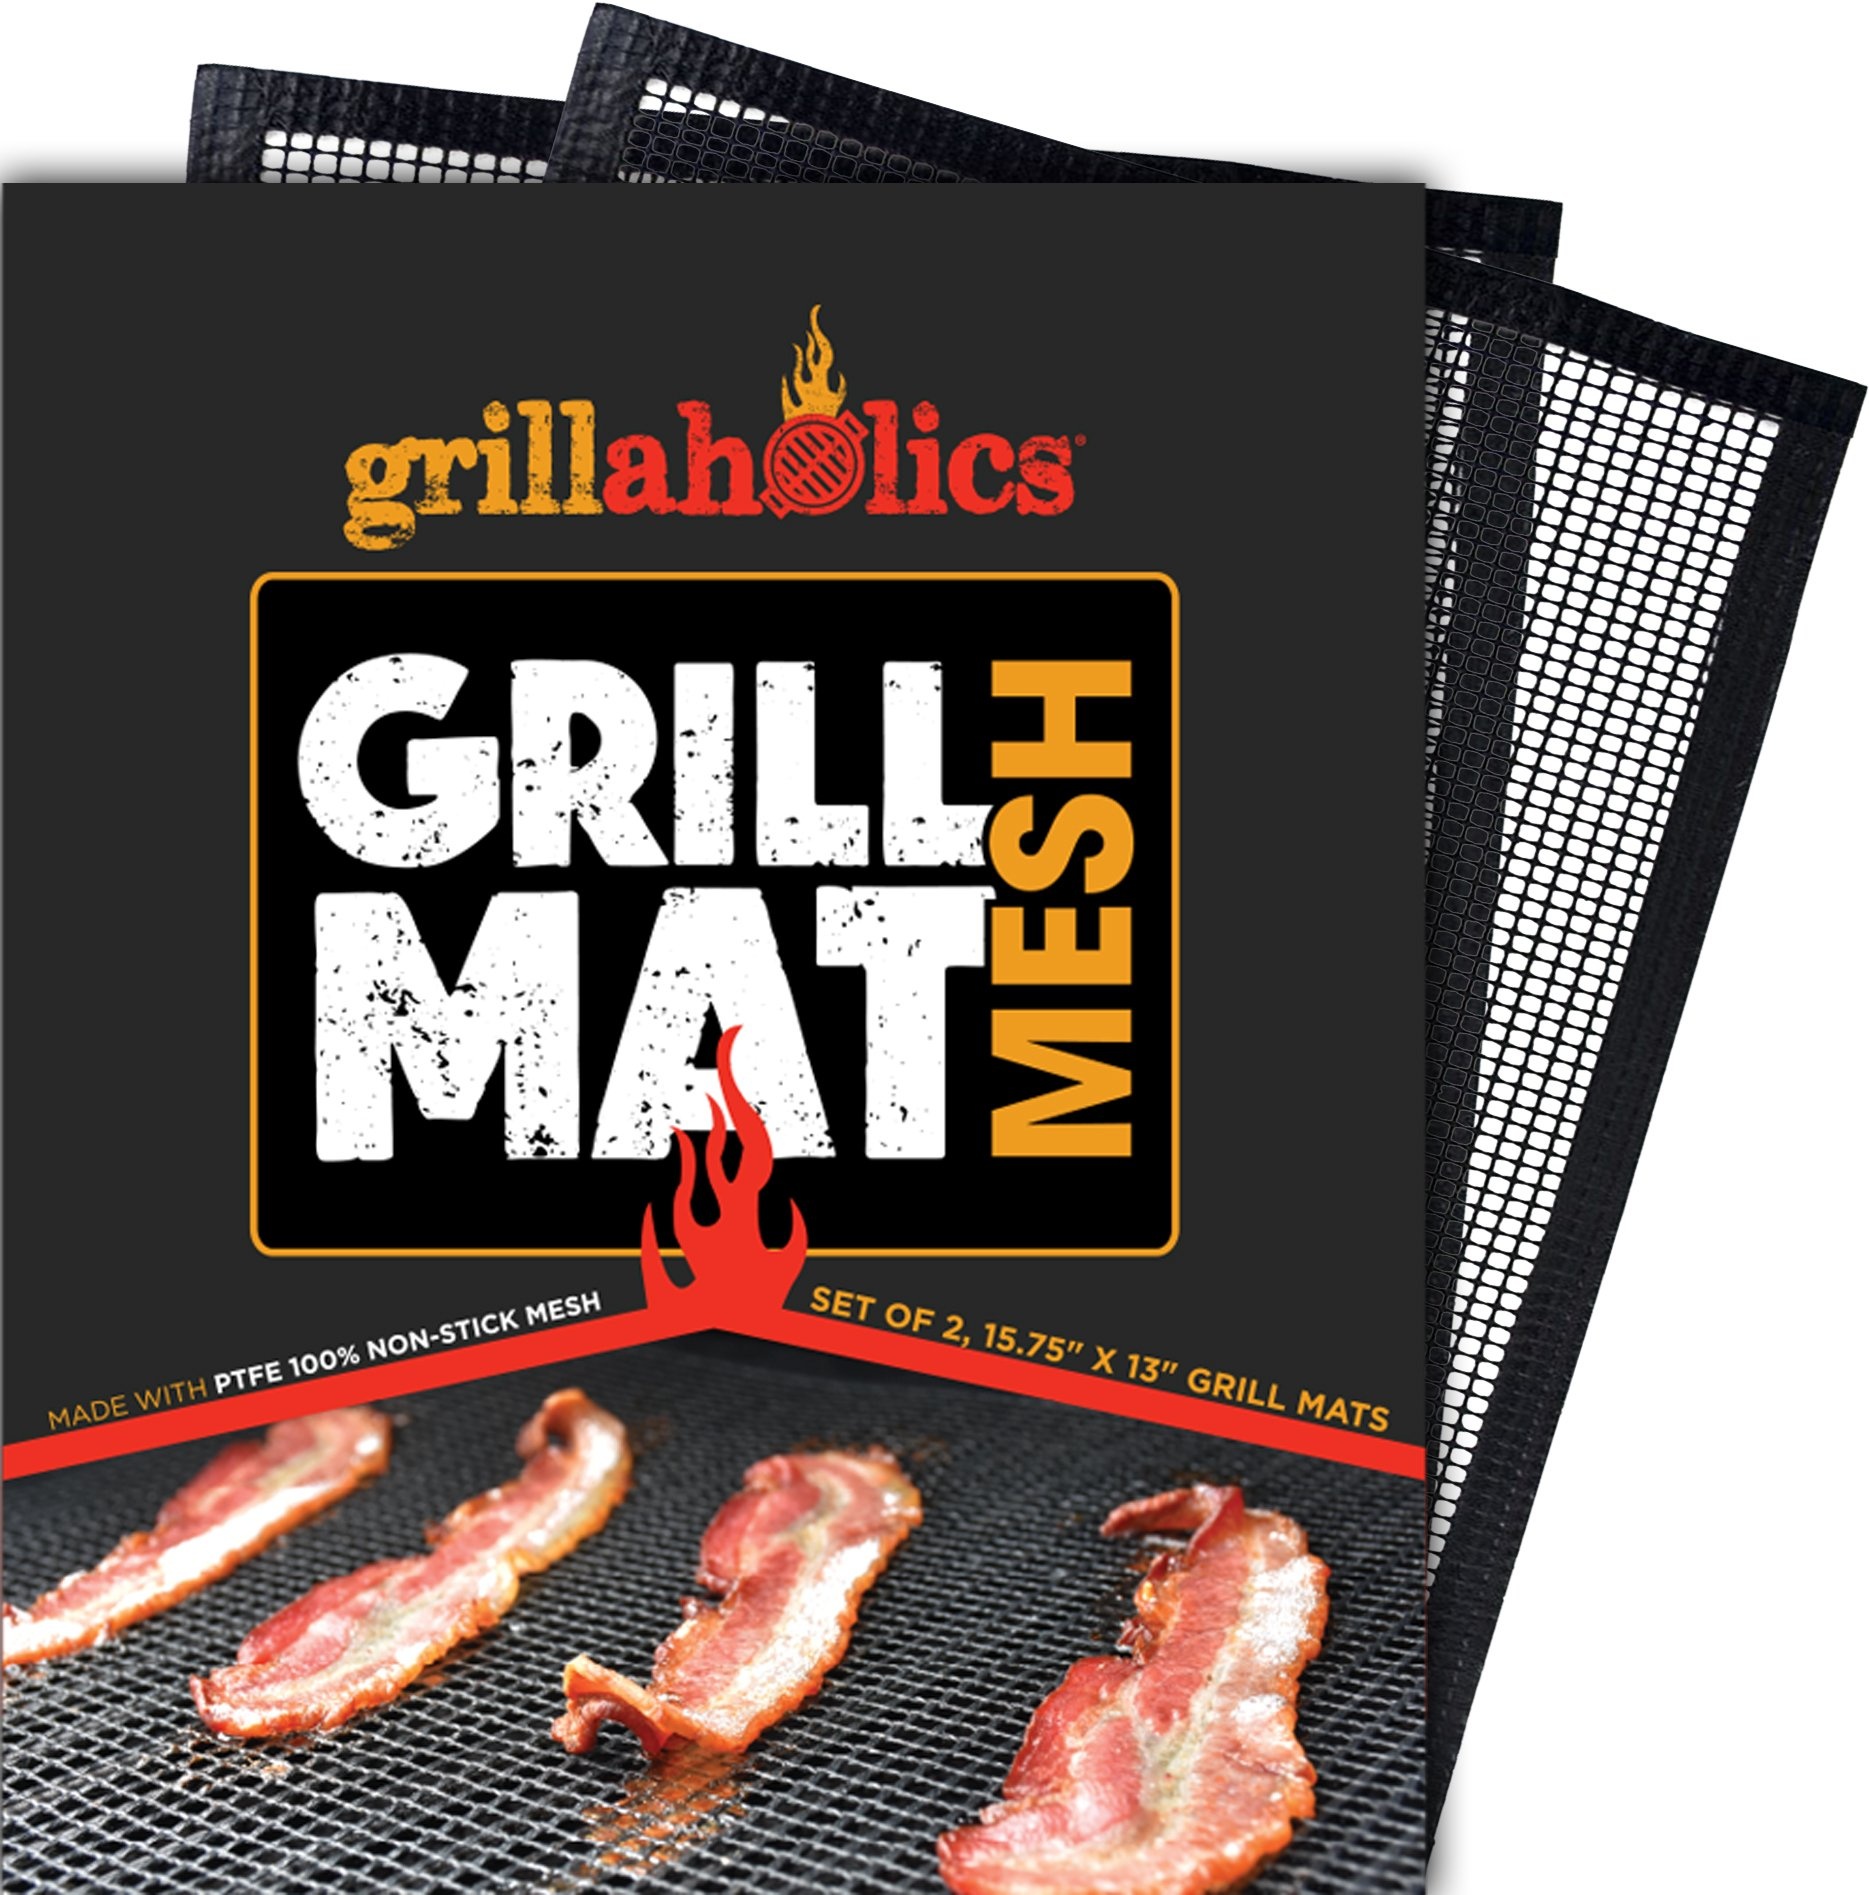
Grillaholics BBQ Mesh Grill Mat - Set of 2 Grill Mats Non Stick - Nonstick Grilling with More Delicious Smoky Flavor - Lifetime Manufacturer Warranty
Strong>The Secret To Grilling Like A Prostrong> Are You Tired Of Losing Your Food To The Grill Its Frustrating Tugging At That Perfectly Marinated Chicken Breast That Sits Ruined And Stuck To Your Grill How About The Spears Of Asparagus Falling Through The Cracks Or The Flare Ups Burning Your Meat Never Again Strong>For Grill Masters That Demand The Bestintroducing The Grillaholics Grill Mat Mesh - The Ultimate Mesh Grill Mat For Your Next Bbqstrong> Set Of Two 1575 X 13 Mesh Mats Built Tough From Ptfe Fiberglass (Teflon) Coated Mesh That Makes Grilling Simple&Nbsp Keeps Your Food From Falling Between The Grates And Allows For Evenly Grilled Food Every Time You Can Even See The Grill Marks On Your Food&Nbsp Get More Smoky Flavor On Your Food With Mesh Mats You Dont Have To Worry About Grease Pooling On Your Mats Dishwasher Safe Means Clean-Up Is A Breeze 100% Non-Stick And Reusableuse It Over And Over Again Over 1000 Uses Per Side Can Be Placed On Top Of Any Grilling Space (Charcoal Gas Or Electric) And Recommended With Temperatures Up To 500 F Perfect For Chicken Wings Ribs Burgers Steaks Fish Shrimp Fruits Vegetables Bacon And Even Pizza Strong>The Grillaholics Promise:Strong>Grillaholics Is More Than A Brand Its A Community We Believe That Grilling Should Be Simple And That A True Grillaholic Like You Deserves Only The Best Thats Why We Back Our Grill Accessories With The Grillaholics Promise If You Are Not Completely Satisfied With Your Grillaholics Grill Mat Mesh For Any Reason Let Us Know And We Will Do Whatever It Takes To Make It Right Strong>Grill Like A Pro At Your Next Bbq Order Now And Become The Grill Master Youve Always Wanted To Bestrong> Lets Be Honest Grillaholics Knows Grill Mats] With More Grill Mat Choices Than Any Other Grilling Accessories Company On The Market Why Would You Settle For Anything Less Never Worry About Your Food Sticking To The Grates Or Falling Through The Cracks Again Grillaholics Grill Mat Mesh Is The Perfect Grill Mat For Smoking Meat] Designed With Pit Masters In Mind Grillaholics Grill Mat Mesh Allows More Air Circulation For Your Food To Give It That Extra Smoky Flavor Buying Barbecue Products Should Be An Investment] Get The Most Out Of Your Barbecue Assets With Our Grill Mats Versatile And Reusable Grillaholics Grill Mat Mesh Can Be Used Over 1000 Times Per Side Thats 10-20X More Than Cheaper Flimsier Grill Mats Works With Any Type Of Grill And Doubles As A Bake Mat Say Goodbye To Messy Clean-Up] Grillaholics Grill Mat Mesh Is Dishwasher Safe When Youre Done Grilling Grab Some Tongs Fold The Mat Over On Itself And Shake Off Extra Grease Then Bring It Inside Rinse It Off With Some Hot Water And Throw It On The Top Rack Of Your Dishwasher Grilling And Clean-Up Made Simple Backed By The Grillaholics Promise] All Of Our Products Are Backed By The Grillaholics Promise Which Means You Can Purchase With Confidence Knowing That Youall Get A Product You Love Or Weall Do Whatever It Takes To Make It Right
Brand: Grillaholics
Category: Home & Garden > Kitchen & Dining > Kitchen Appliance Accessories > Outdoor Grill Accessories > Outdoor Grill Spits & Baskets